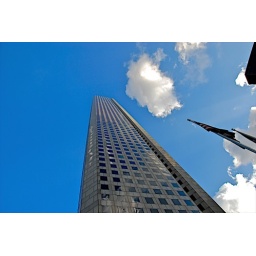
The Houston Chase Tower. The 75-story, 1,002 ft tower is the tallest building West of the Mississippi and is the tallest five-sided building in the world.